Eritrean cuisine

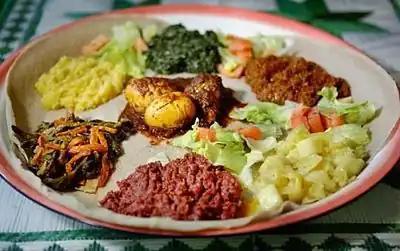
A plate of "injera" with various Eritrean stews

Eritrean cuisine is based on Eritrea's native culinary traditions, but also arises from social interchanges with other regions. The local cuisine shares very strong similarities with the cuisine of neighboring Ethiopia with several dishes being cultural to both nations as a result of the two nations having been unified for hundreds of years. It also has influences from Italian cuisine due to the Italian colonization of the nation, and minor influences from other cuisines in the region.